Fei–Ranis model of economic growth

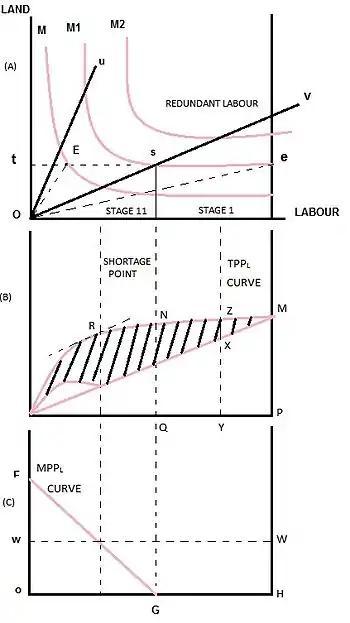
Land-Labor Production Function

In (A), land is measured on the vertical axis, and labor on the horizontal axis. Ou and Ov represent two ridge lines, and the production contour lines are depicted by M, M and M. The area enclosed by the ridge lines defines the region of factor substitutability, or the region where factors can easily be substituted. Let us understand the repercussions of this. If te amount of labor is the total labor in the agricultural sector, the intersection of the ridge line Ov with the production curve M at point s renders M perfectly horizontal below Ov. The horizontal behavior of the production line implies that outside the region of factor substitutability, output stops and labor becomes redundant once land is fixed and labor is increased.